Scandals in art

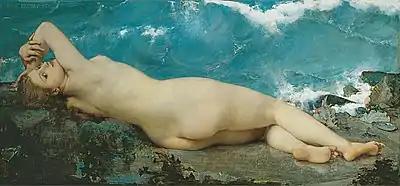
"The Pearl and the Wave" (Baudry, 1862)

The nudity in "The Pearl and the Wave" (1862) by Paul-Jacques-Aimé Baudry was judged too "annoying" in overly resembling an actual mortal rather than a goddess viewed from afar.